Rhetoric

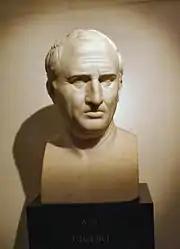
Bust of Marcus Tullius Cicero

For the Romans, oration became an important part of public life. Cicero was chief among Roman rhetoricians and remains the best known ancient orator and the only orator who both spoke in public and produced treatises on the subject. "Rhetorica ad Herennium", formerly attributed to Cicero but now considered to be of unknown authorship, is one of the most significant works on rhetoric and is still widely used as a reference today. It is an extensive reference on the use of rhetoric, and in the Middle Ages and Renaissance, it achieved wide publication as an advanced school text on rhetoric.